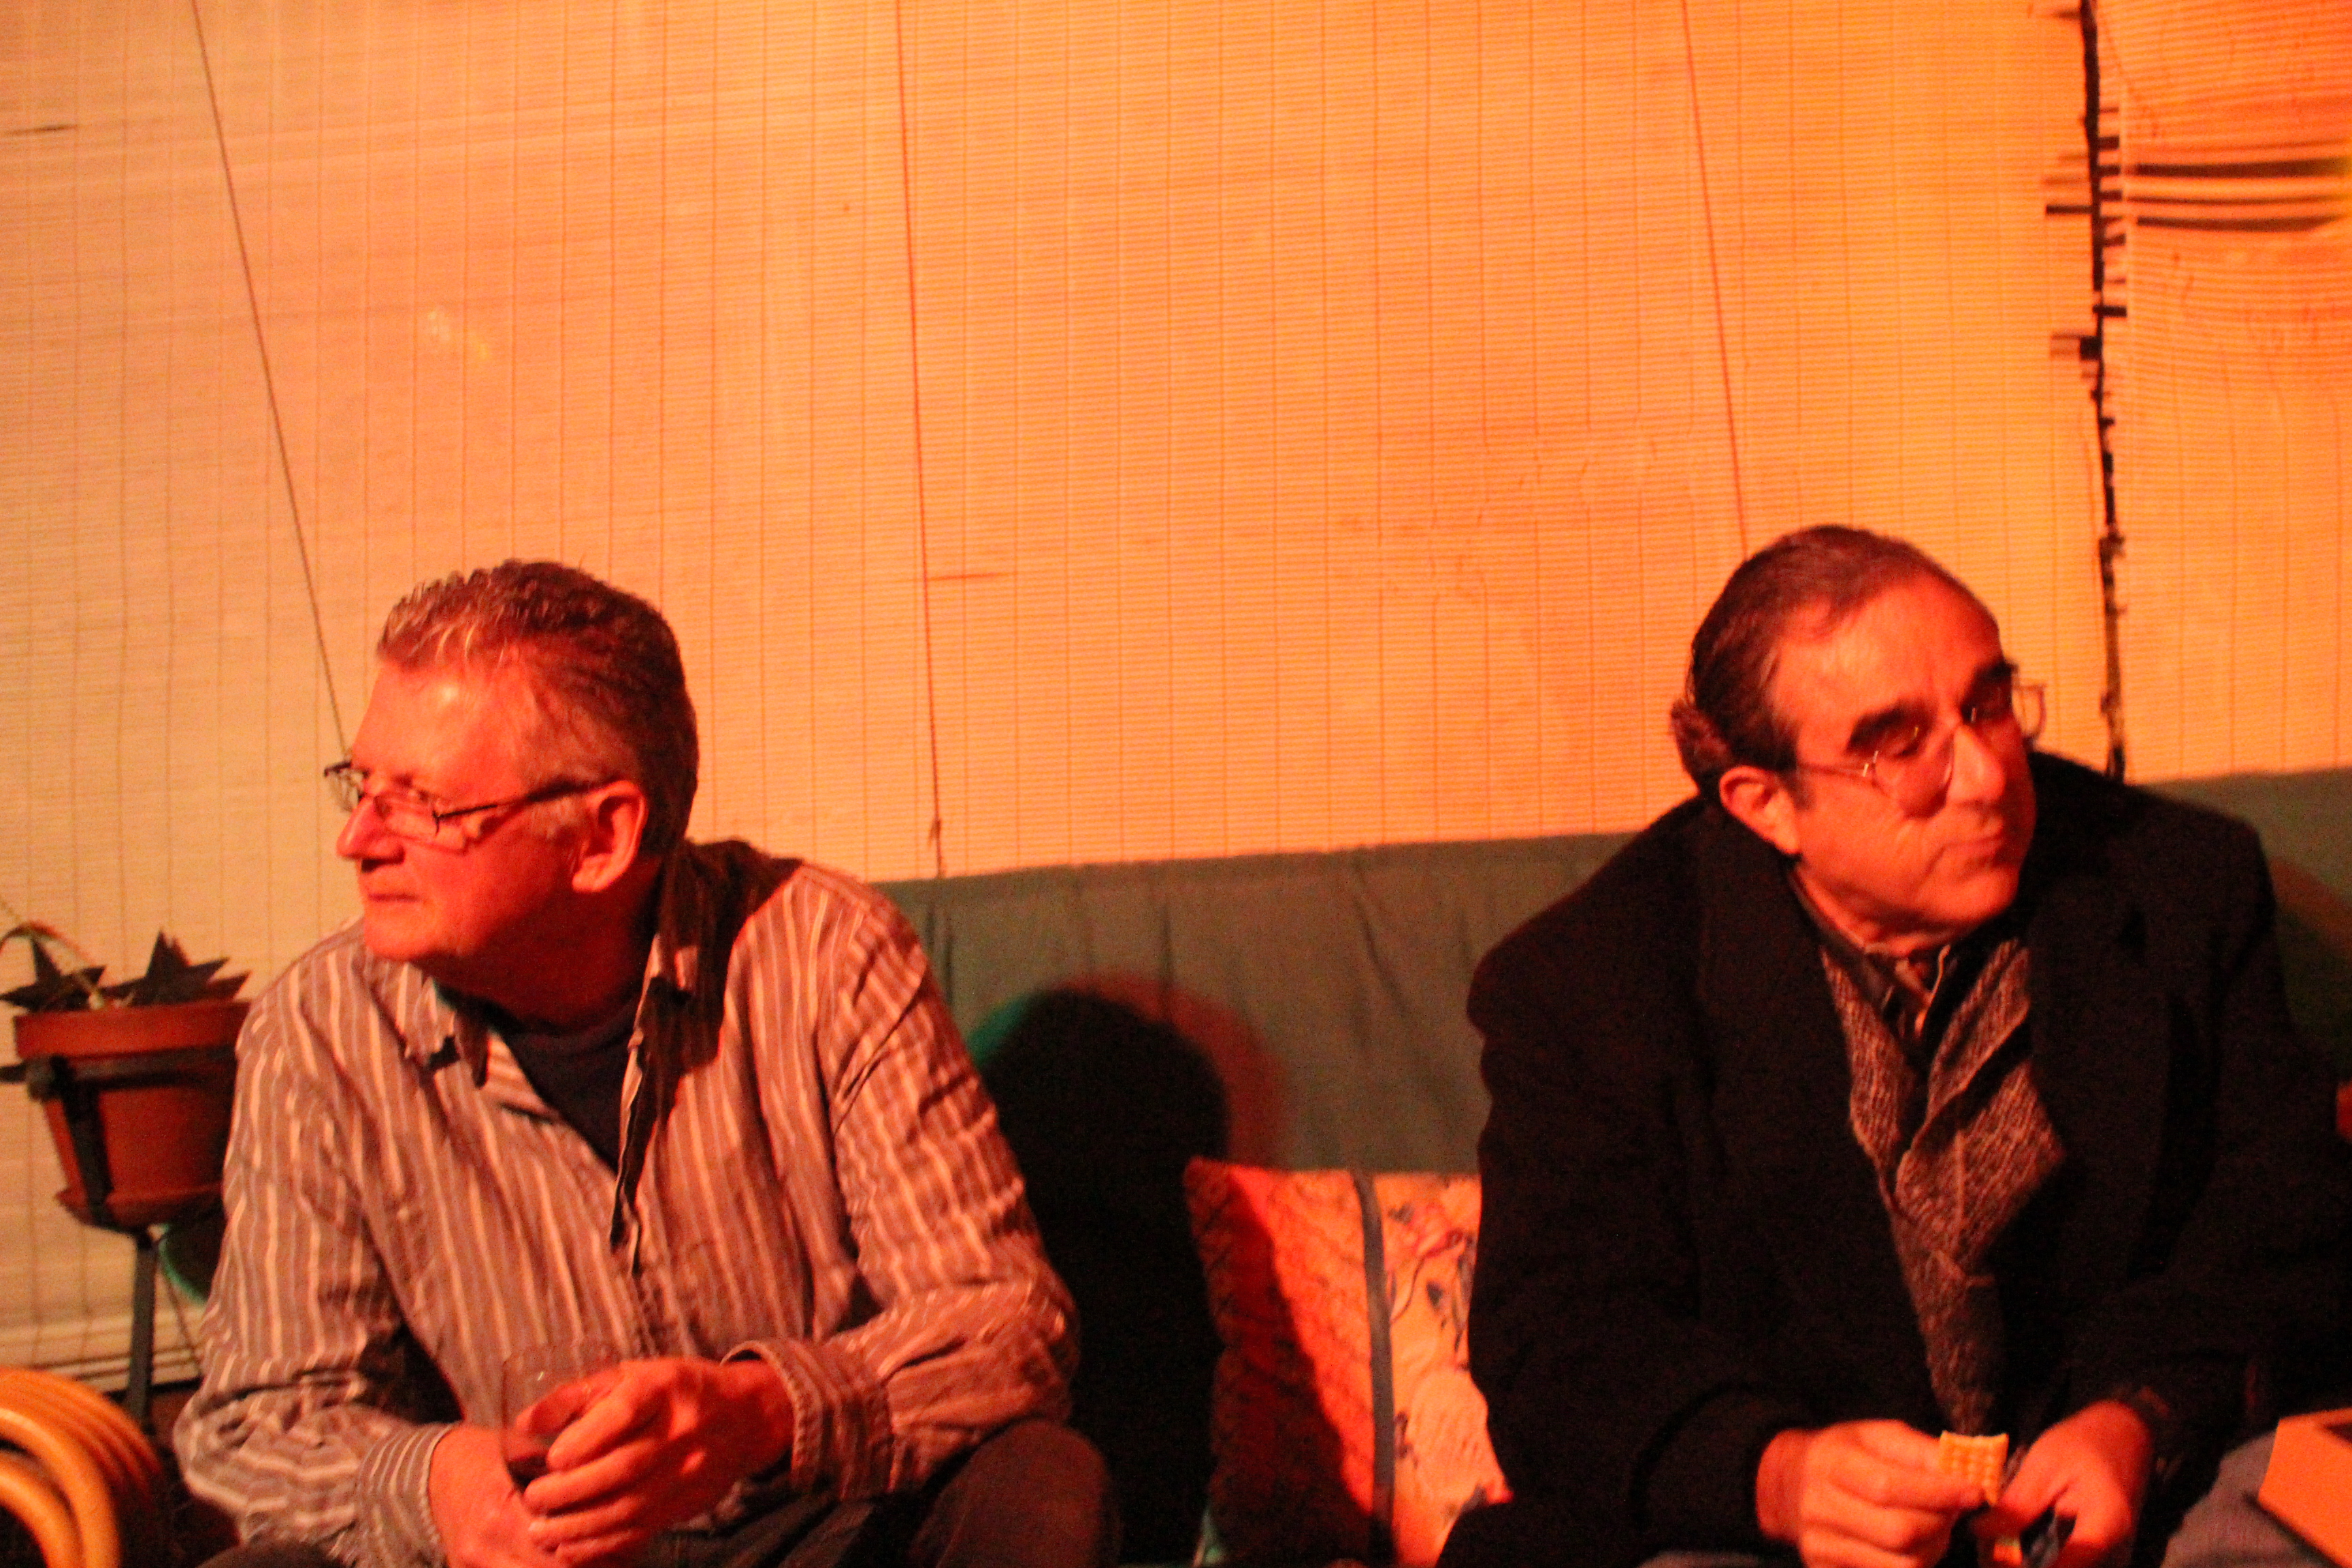
music, theatre, singing